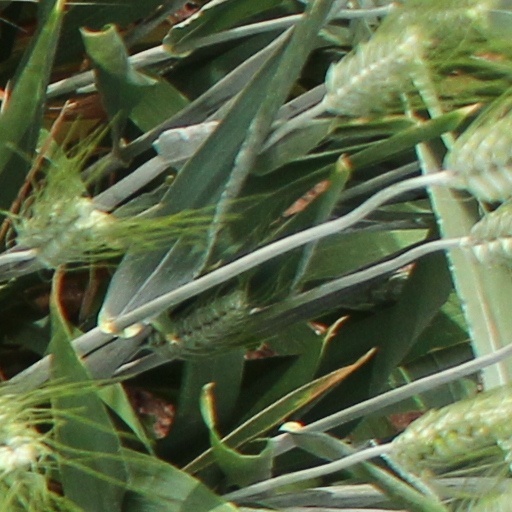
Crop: wheat